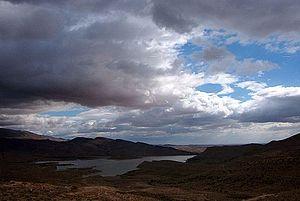
Barrage du Ksob dans la Wilaya de M'Sila
Le barrage du Ksob est un barrage de type multivoûtes, situé sur oued Ksob, dans la wilaya de M'Sila en Algérie. Il fut construit entre 1933 et 1939, d'une hauteur de 46 m et d'une capacité de 50 millions m³.